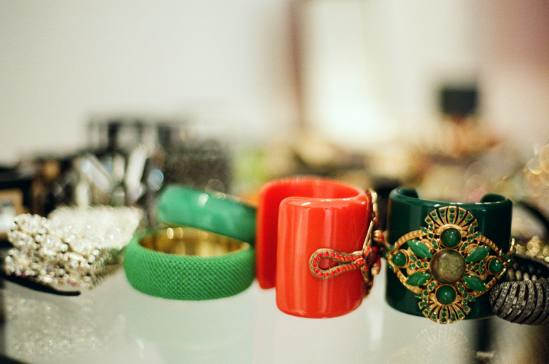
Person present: No